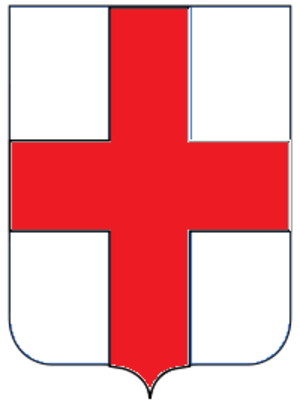
Camposampiero est une commune italienne de la province de Padoue dans la région Vénétie en Italie.